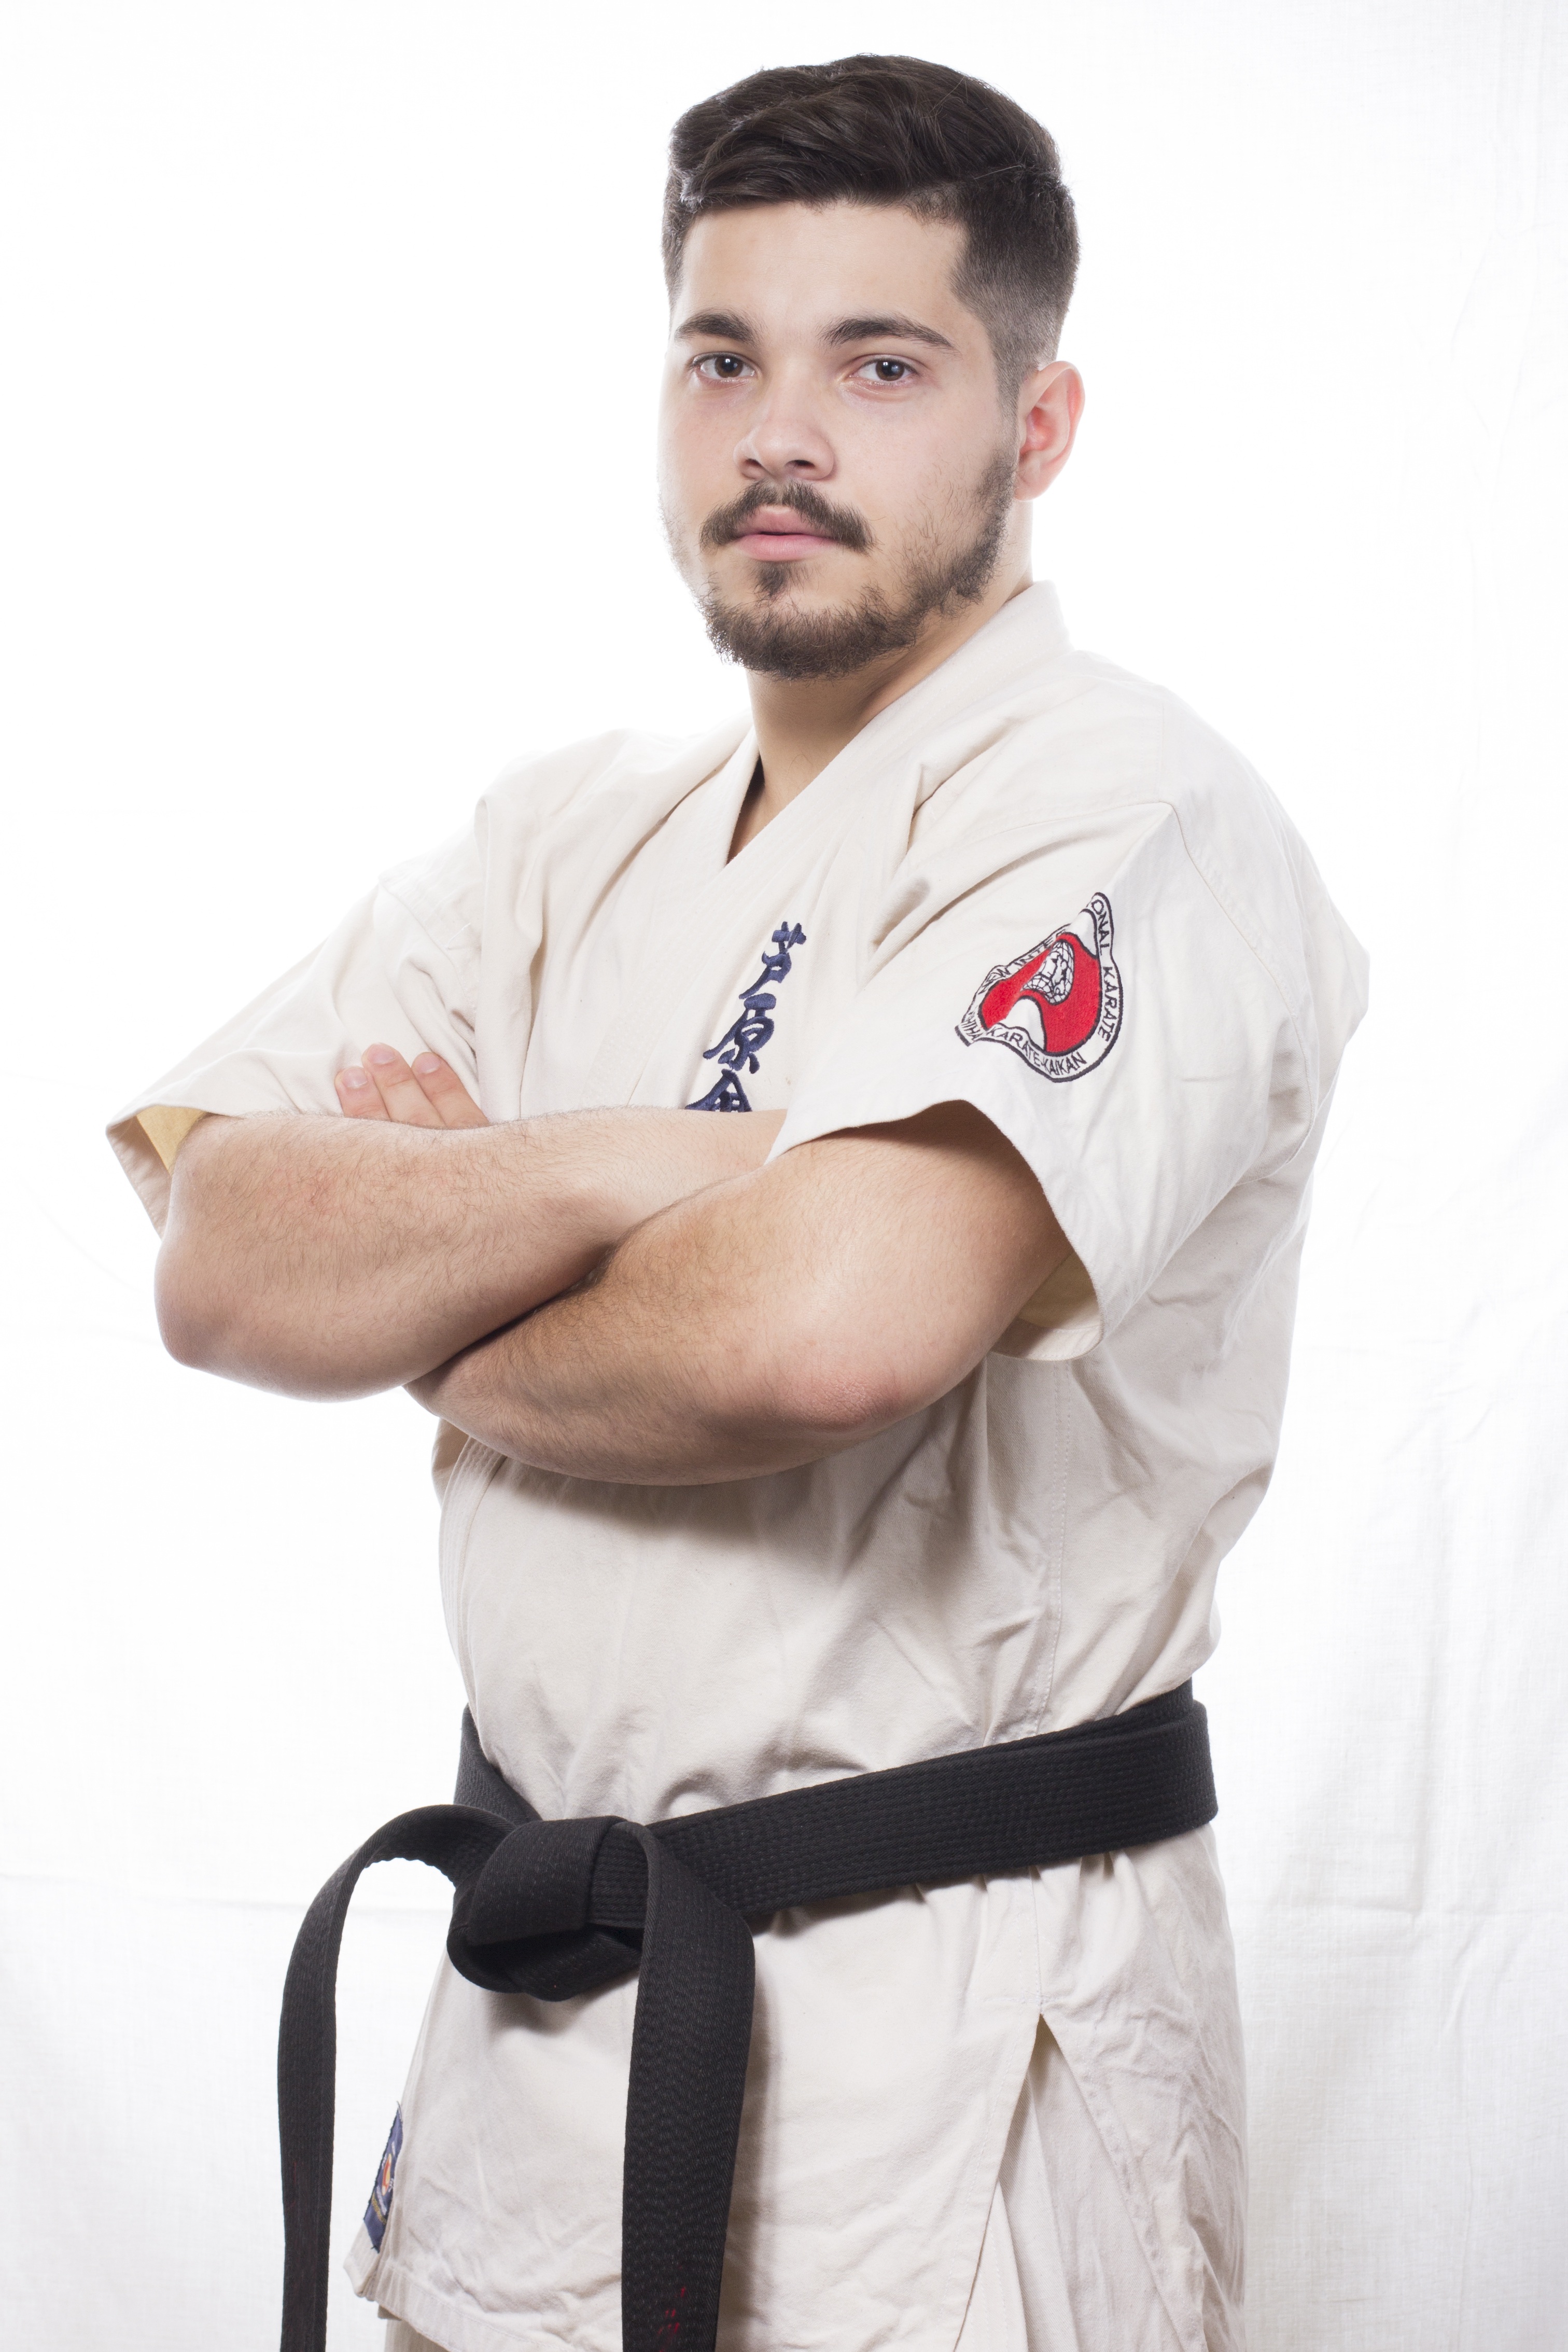
man, boy, studio, arm, muscle, kimono, lights, sports, fighter, wrestling, karate, martial arts, black belt